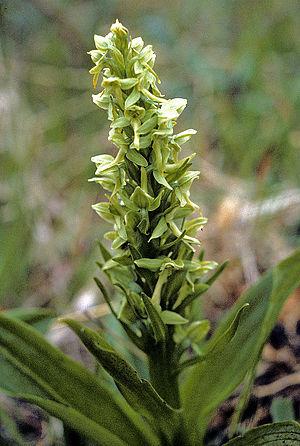
Platanthera tipuloides est une espèce d'orchidées du genre Platanthera.